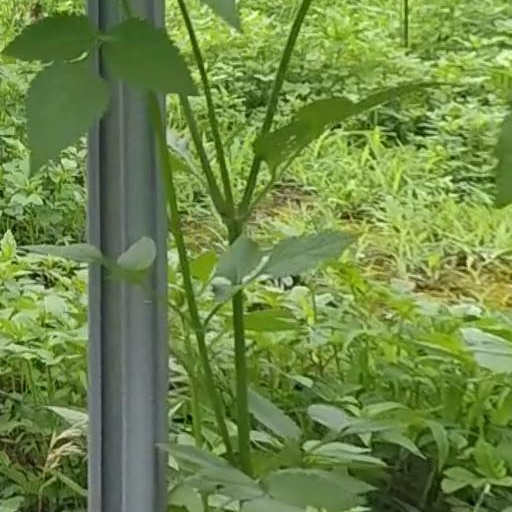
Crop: grape